Battle of Mill Springs

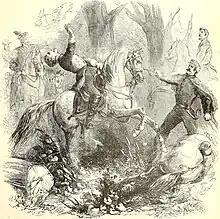
Shooting of Confederate general Zollicoffer by Colonel Fry

Nevertheless, they launched a spirited attack, led from the front by Zollicoffer, and achieved some initial success. The 15th Mississippi Infantry and the 20th Tennessee pushed back the (Union) 4th Kentucky Infantry, under Col. Speed S. Fry, as well as the 2nd Minnesota and 10th Indiana and some Union cavalry.